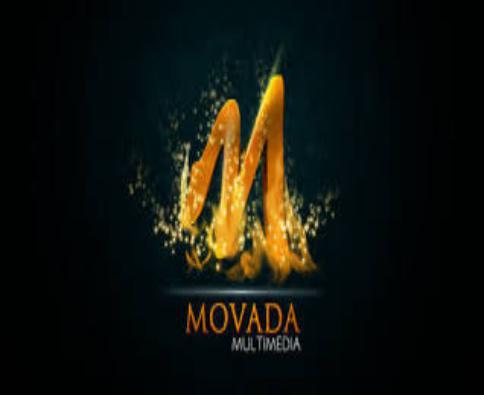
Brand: movado
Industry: Clothes